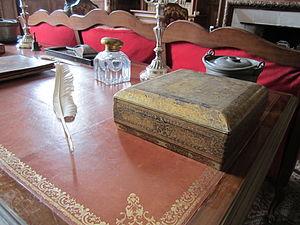
Château de Tocqueville, Manche. La bibliothèque d'Alexis de Tocqueville et son décor sont classé au patrimoine http://chateaudetocqueville.com This building is indexed in the Base Mérimée, a database of architectural heritage maintained by the French Ministry of Culture,
Tocqueville est une commune française, située dans le département de la Manche en région Normandie, peuplée de 278 habitants.